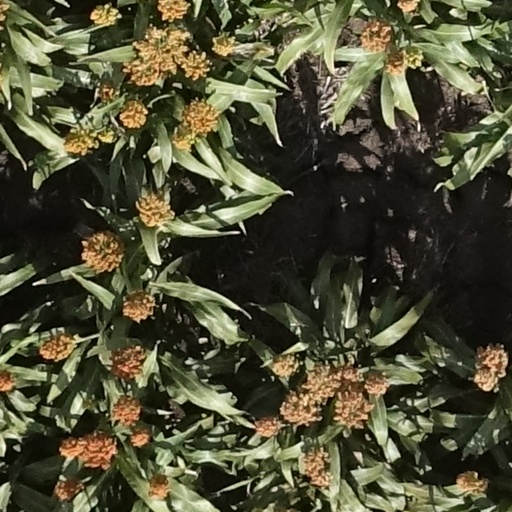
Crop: sorghum